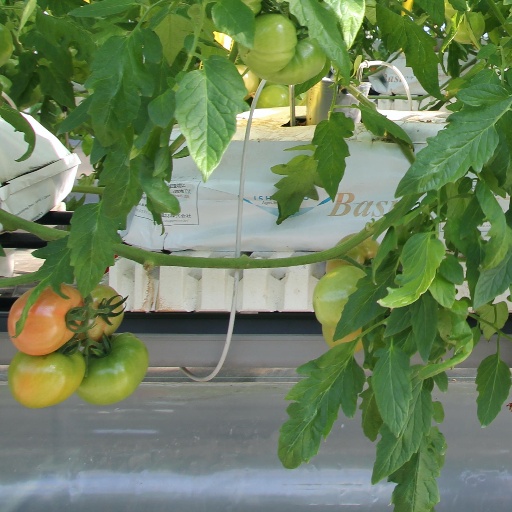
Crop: tomato